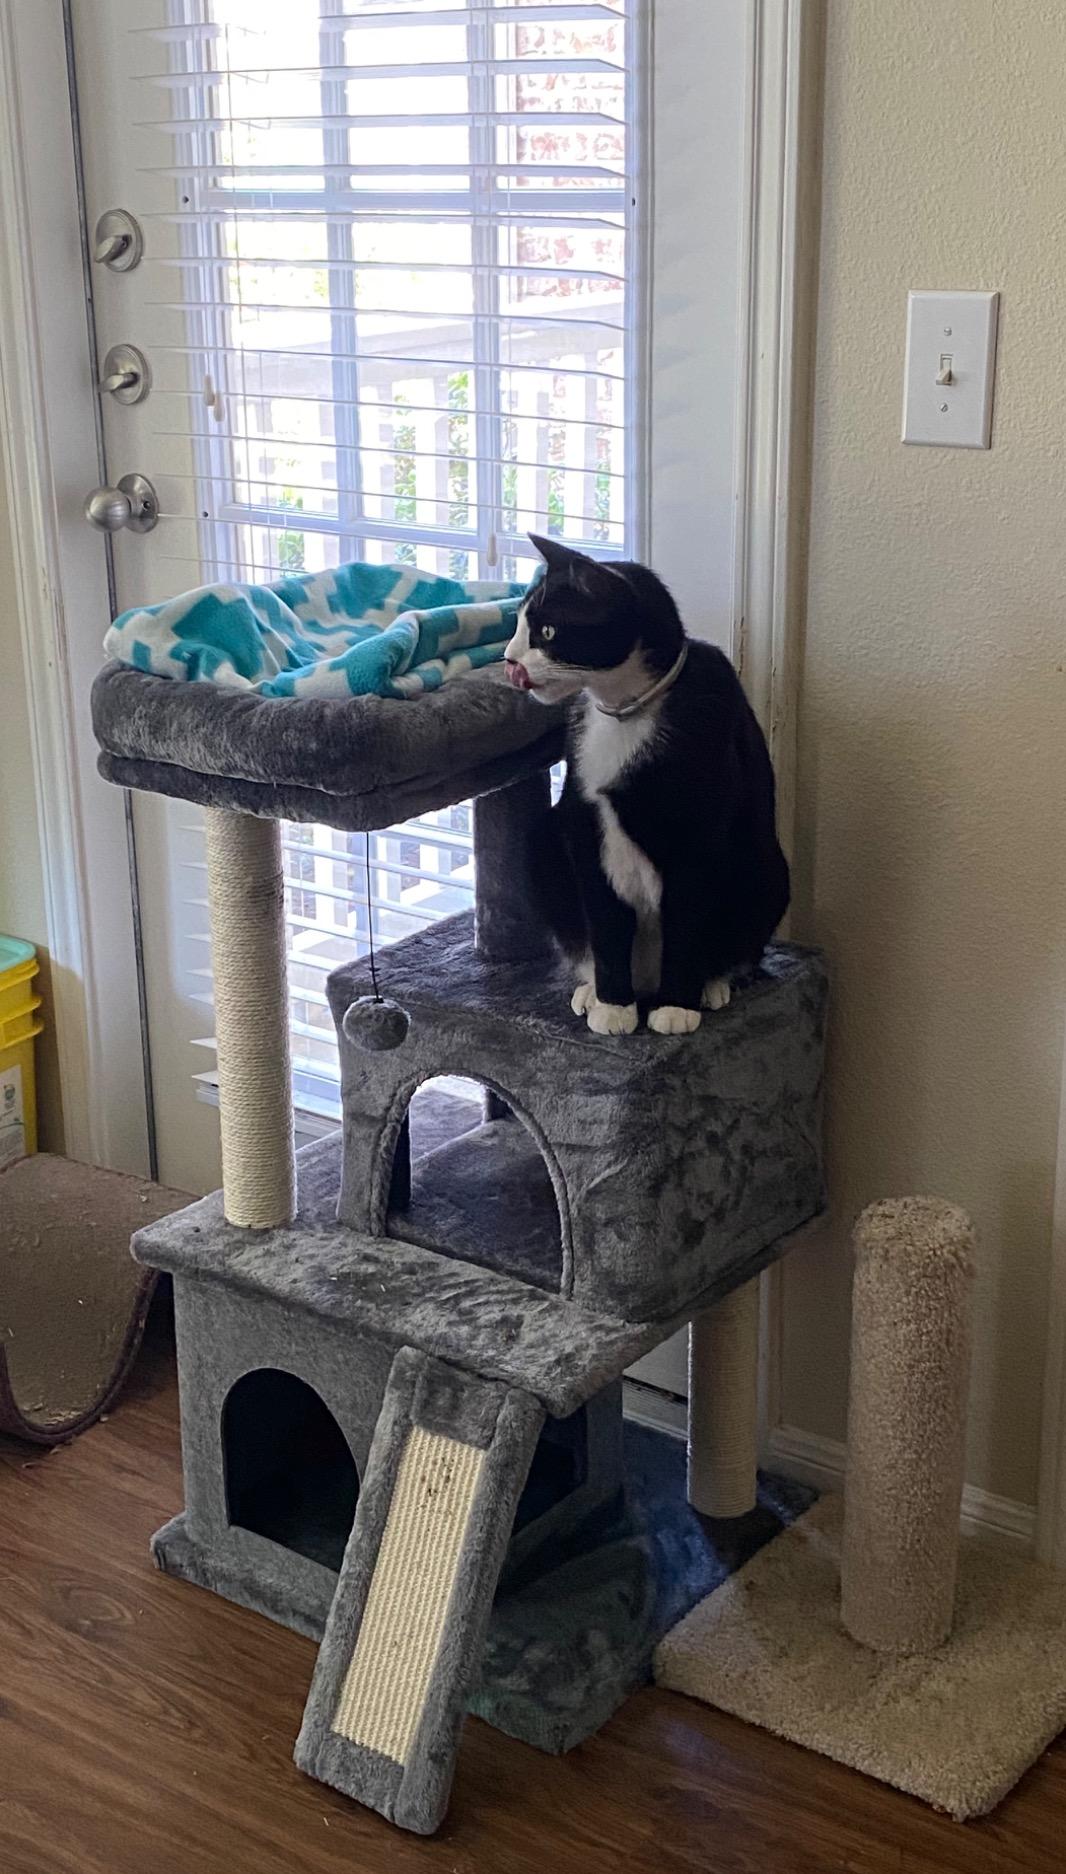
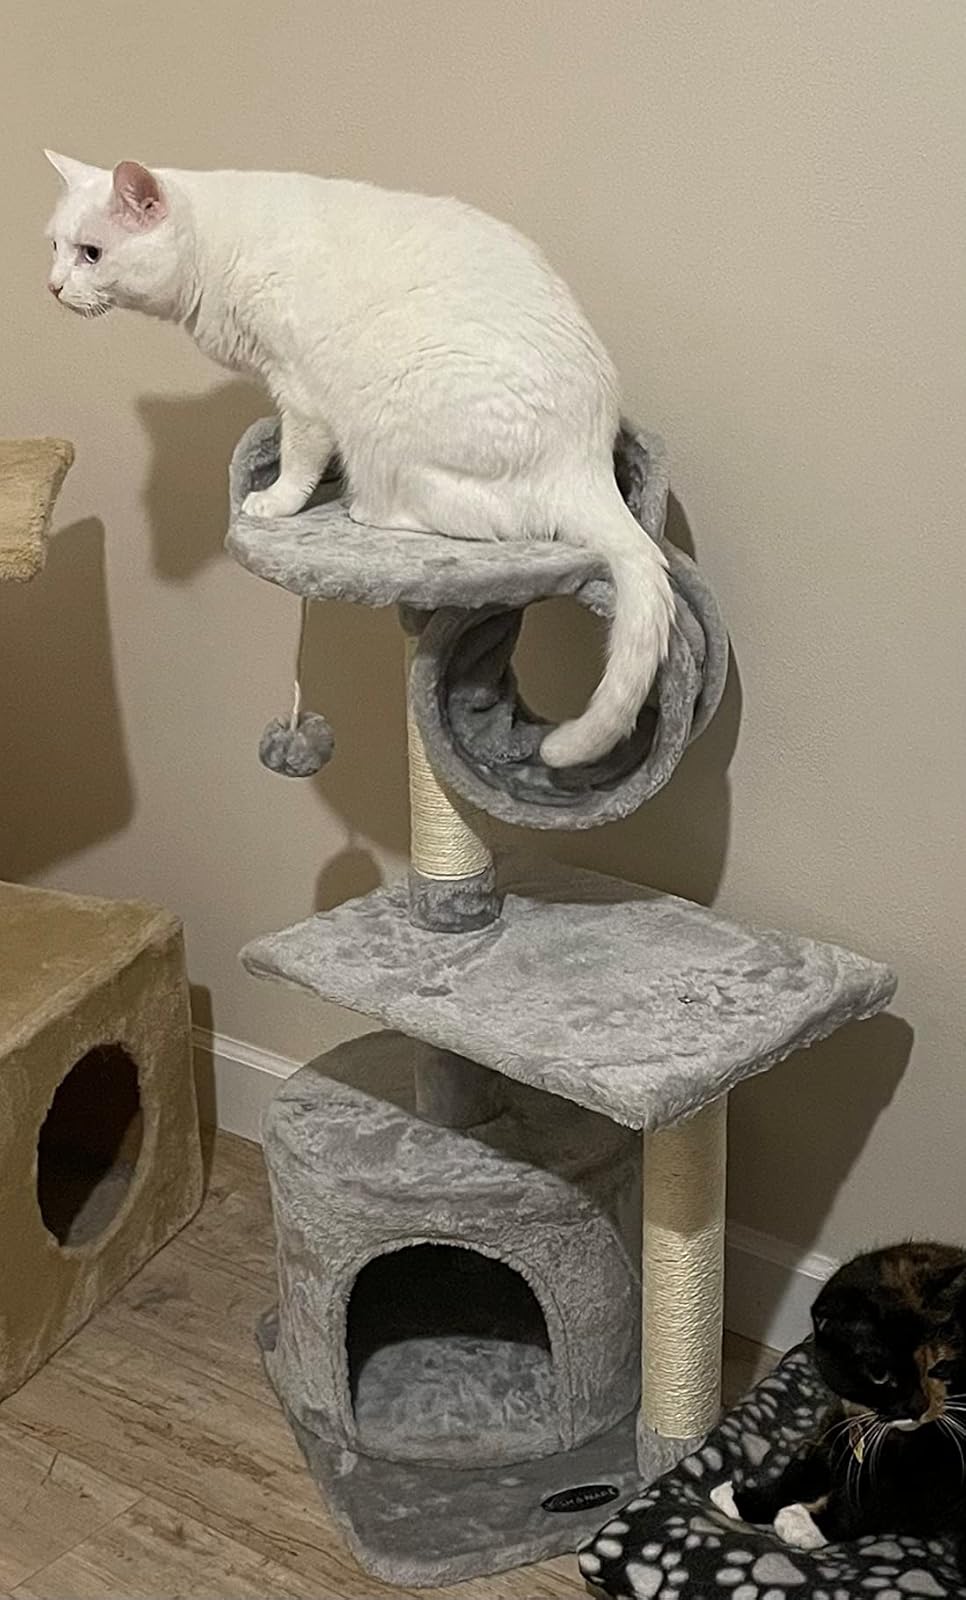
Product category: items_cat tree
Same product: no